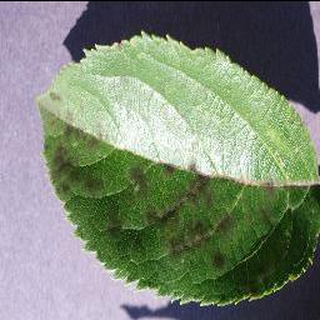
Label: apple_apple_scab